1988 Winter Olympics torch relay

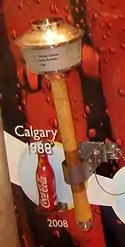
A torch on display. It has a solid wood handle with a round, silver barrel that wider at the top than the bottom with a round crown.

The design of the Olympic Torch for the Calgary games was influenced by the landmark building of the Calgary skyline, the Calgary Tower. The National Research Council Canada developed the design for the Torch, which was constructed of maple, aluminum, and hardened steel, entirely Canadian materials, the torch was designed to remain lit despite the sometimes adverse conditions of Canadian winters. The Torch had to be light enough for relay runners to carry comfortably, and the final design came in at 60 centimeters in length and 1.7 kilograms in weight. The maple handle portion included laser-incised pictograms of the 10 official Olympic Winter sports, and lettering was engraved on the steel cauldron portion. The torch used a combination of gasoline, kerosene and alcohol to allow a continuous burn during the unpredictable Canadian winter. Approximately 100 torches were manufactured for the Games.